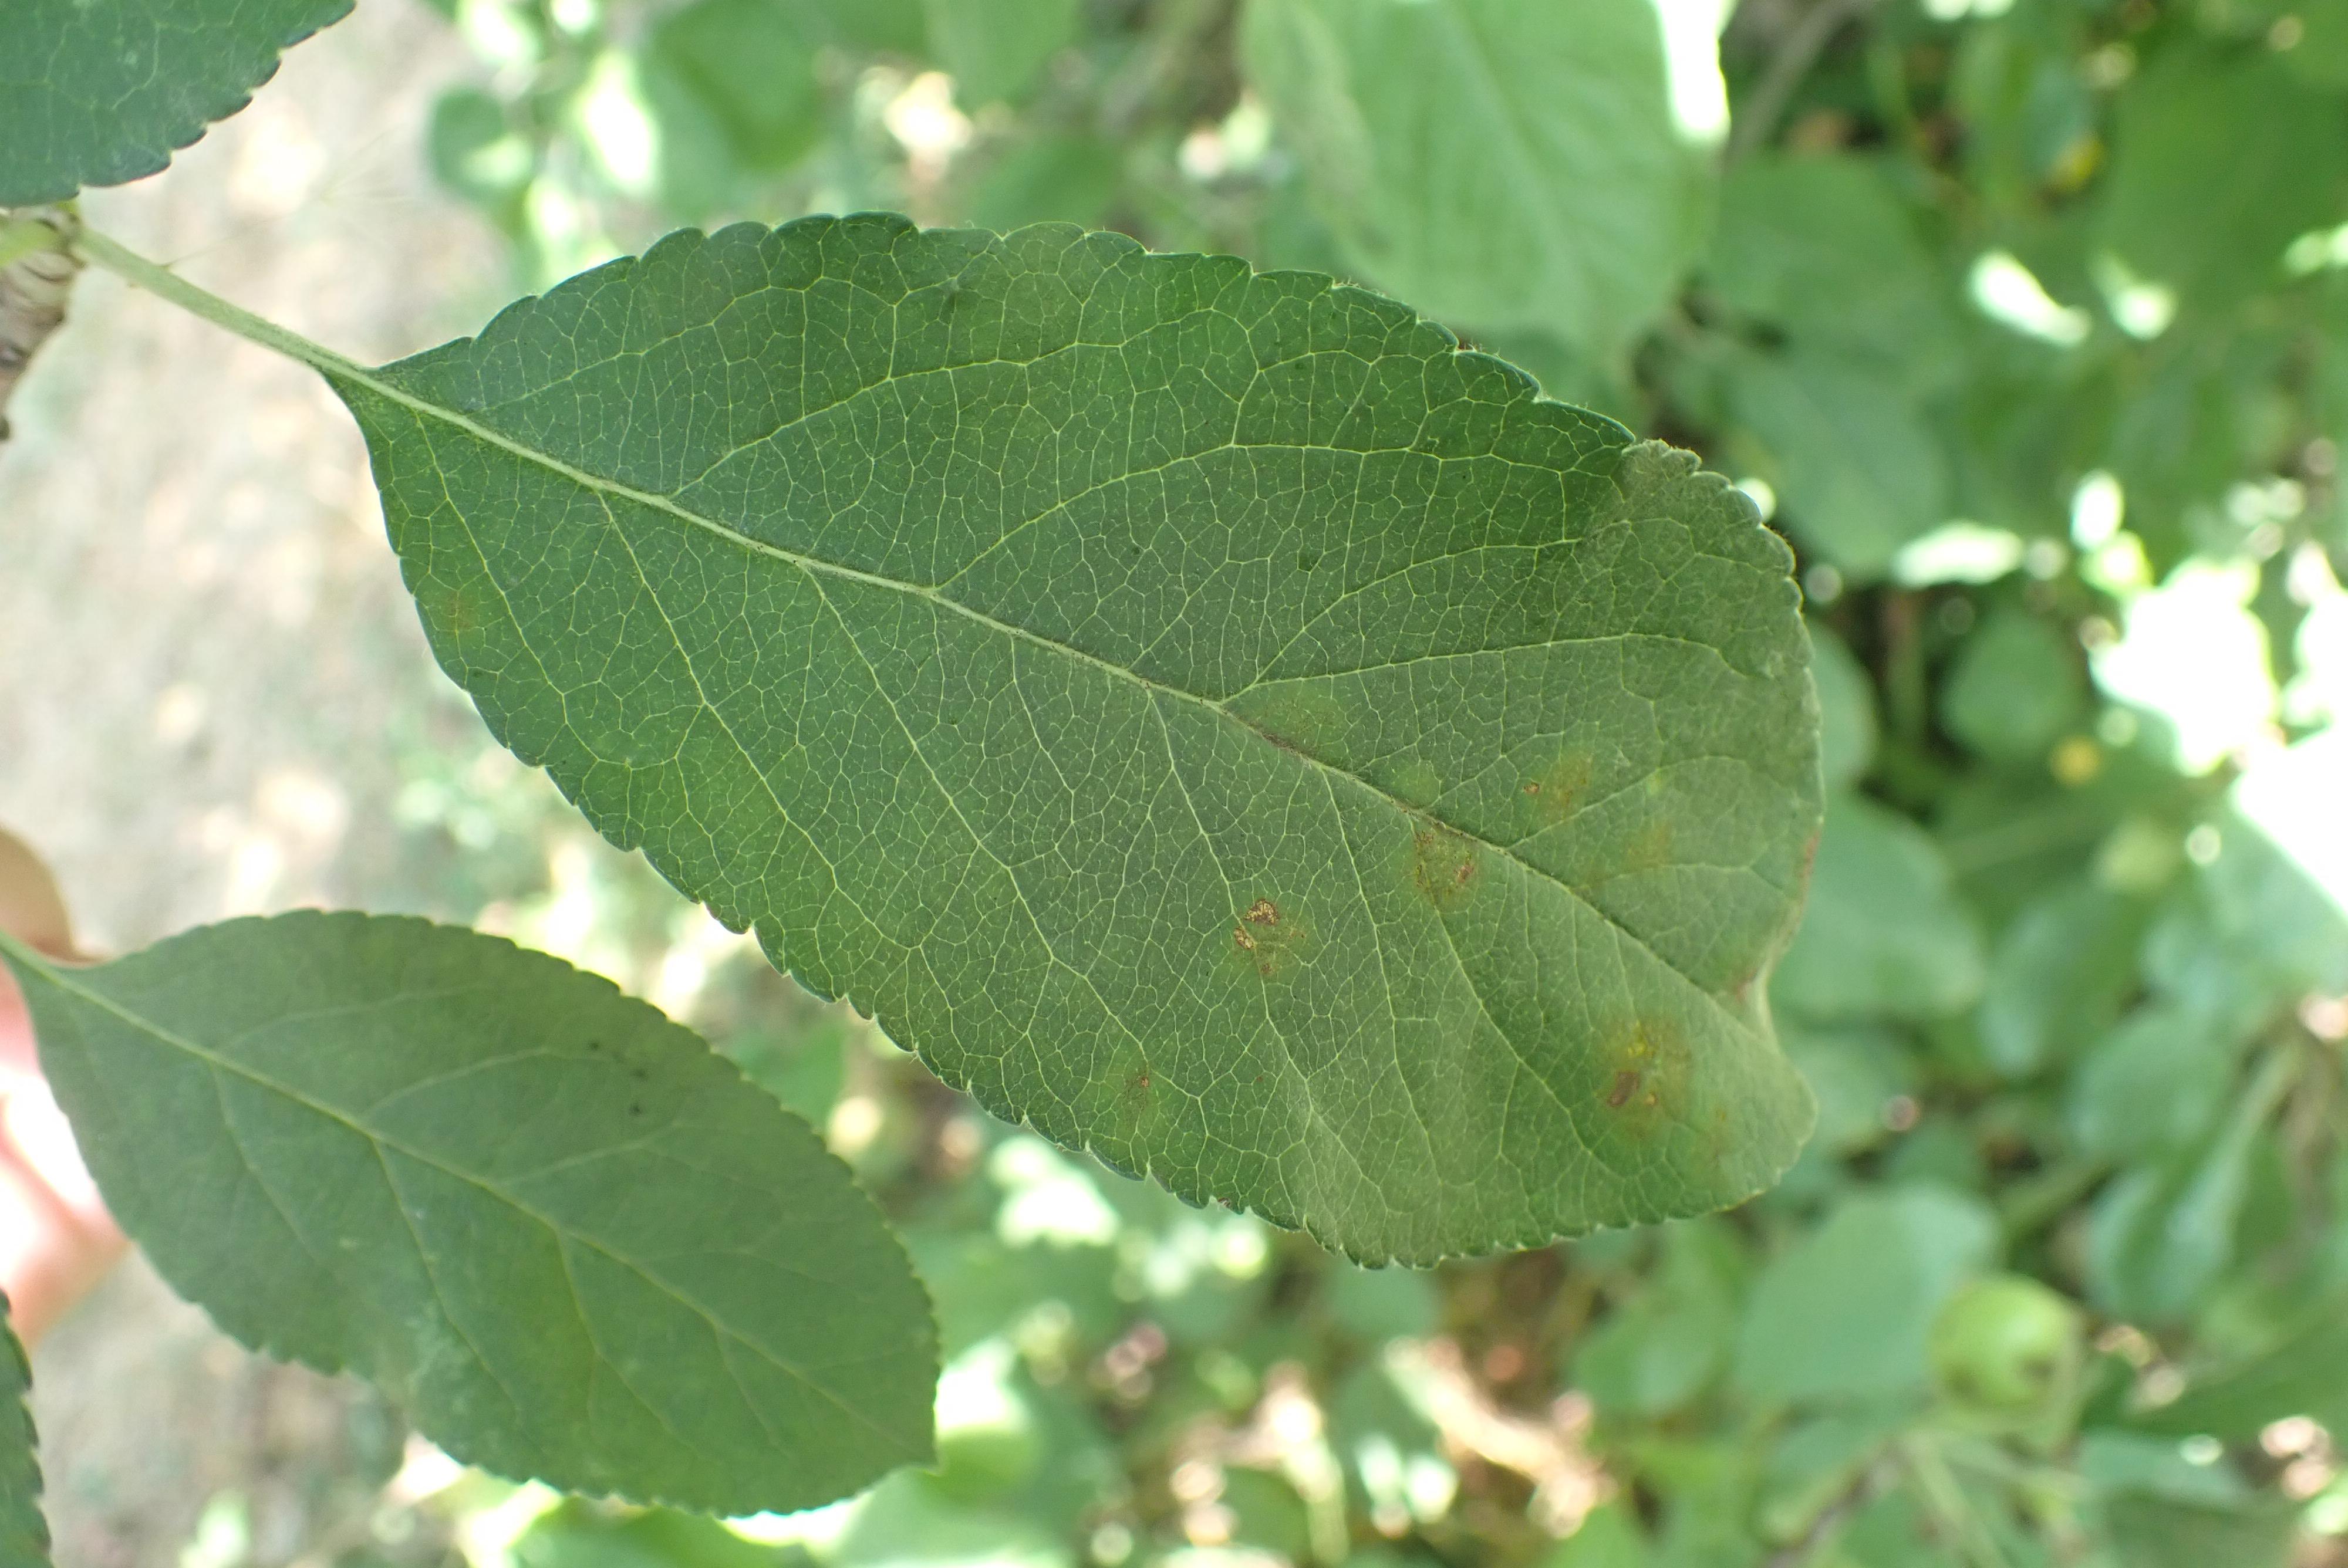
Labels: scab